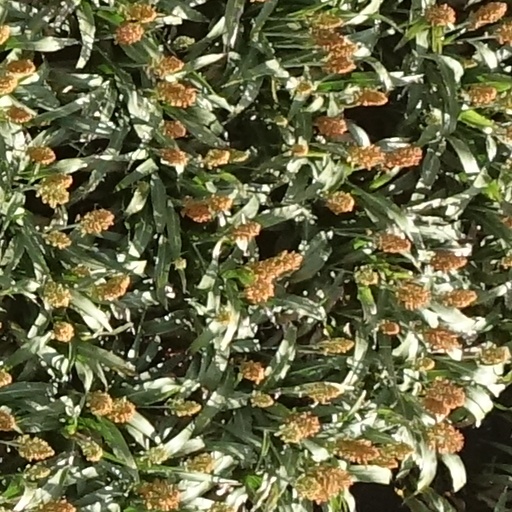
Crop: sorghum